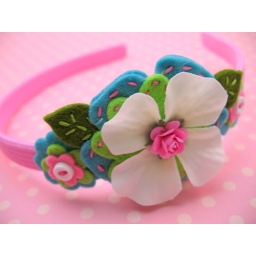
A flowery garland in turquoise, lime green and pink wool felt flowers adorns a fabric-covered headband. Preppy and pretty!